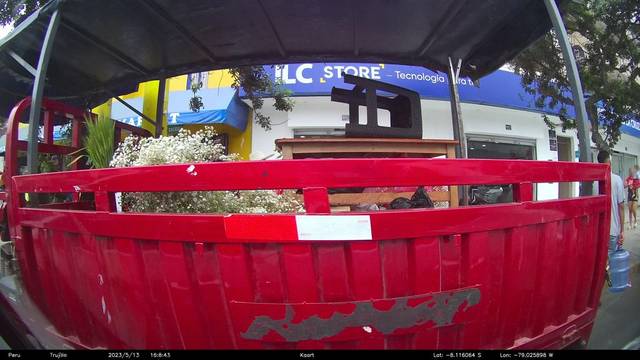
Region: Peru
Coordinates: -8.116, -79.026